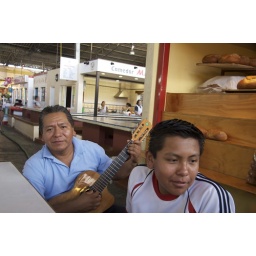
Father playing his guitar at an indoor market, whie son socializes with other family members (not in photo).